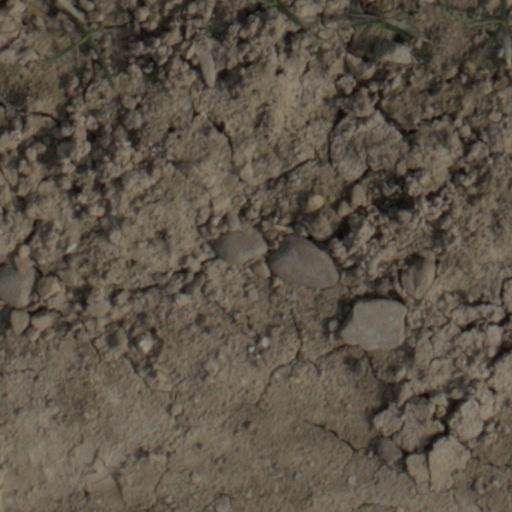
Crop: wheat